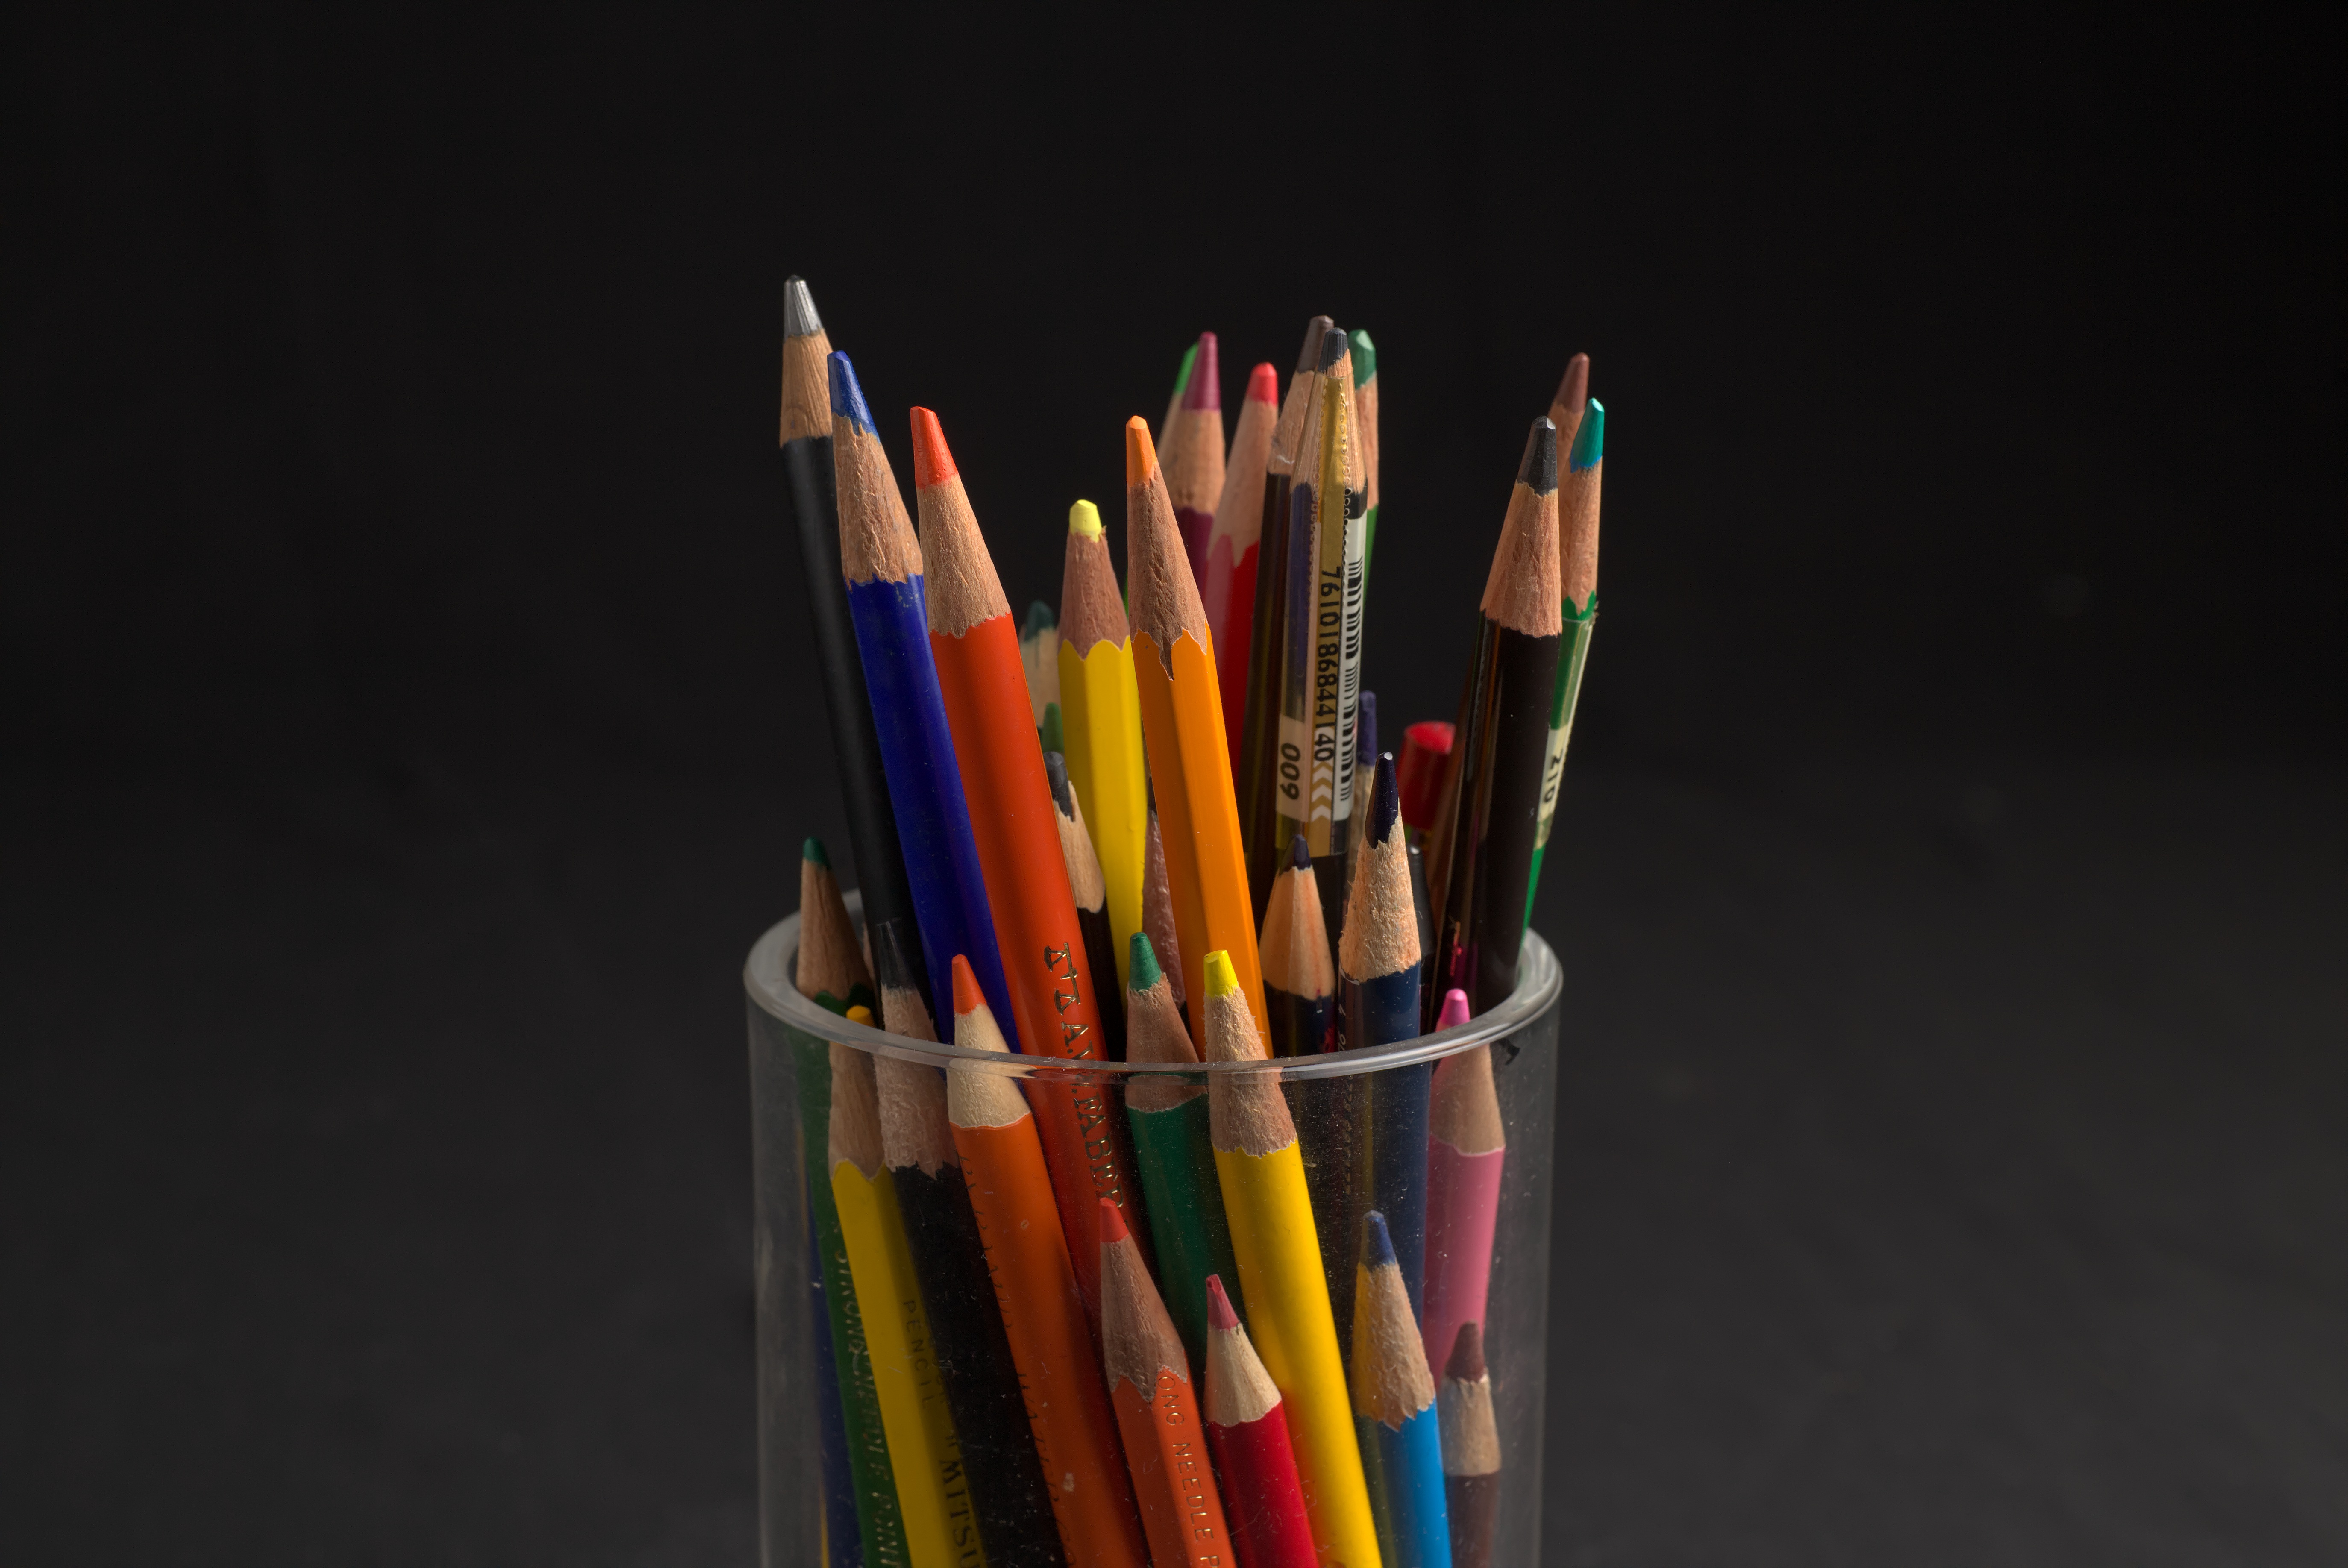
art, writing implement, office supplies, Office instrument, pencil, brush, stationery, writing instrument accessory, visual arts, paper, paper product, magenta, font, cleanliness, graphite, paint